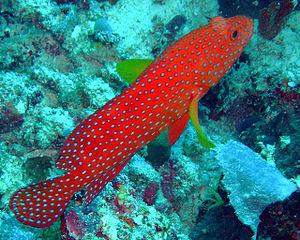
Cephalopholis est un genre de mérous de la famille des Serranidae.
Le terme de mérou est un nom vernaculaire qui désigne en français plusieurs espèces de poissons de la famille des Serranidae, voire celle des Polyprionidae. Le plus connu étant le mérou brun.
La sous-famille des Epinephelinae regroupe des poissons marins appartenant à la famille des Serranidae. Ce groupe contient notamment les mérous.